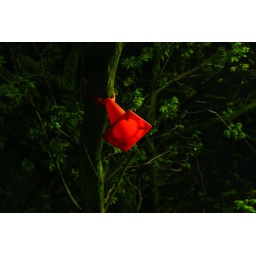
Normally trees only whisper very softly,but this tree got itself a trompet,and played some color in the night.